Gupta family

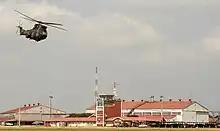
Waterkloof Air Force Base where the Jet Airways plane landed in April 2013, sparking the Guptagate controversy

On 30 April 2013, an Airbus A330-200 chartered aircraft run by Jet Airways carrying 217 guests from India was cleared to land at the South African Air Force base at Waterkloof for the wedding ceremony of Vega Gupta to Aakash Jahajgarhia at Sun City, North West. This event caused a significant controversy that led to the African National Congress (ANC) and other political parties, as well as the South African National Defence Union, to denounce this irregular use of the air force base. The ANC issued a statement calling for "those responsible for giving the family permission to come into the country without going through the normal channels be 'brought to book'."